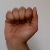
The image shows a hand gesture representing the letter 'A' in Indian Sign Language.